Darius Reynaud

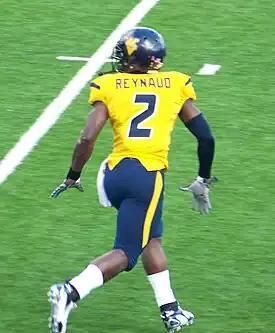
Reynaud warming up before the 2007 Mississippi State game

Darius Reynaud (born December 29, 1984) is an American former professional football player who was a running back and return specialist in the National Football League (NFL). He played college football for the West Virginia Mountaineers and was signed by the Minnesota Vikings as an undrafted free agent in 2008.